Logos and uniforms of the New York Jets

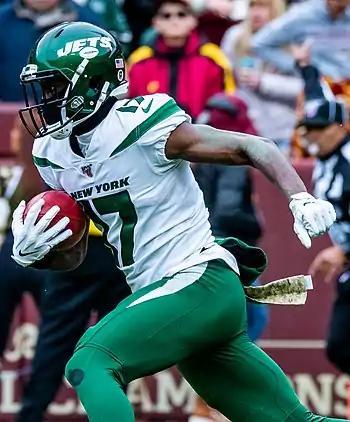
Vyncint Smith wearing the Jets' 2019–2023 "Take Flight" design.

The Jets changed their uniforms again in 2019, abandoning the team's classic look for the second time. The new design replaced the dark hunter green with a medium green that the team called "Gotham Green," and again added black to the traditional green-and-white color scheme. The primary logo was modified to be more football-shaped, with the "JETS" wordmark adjusted to make the "J" the same height as the other letters and moved slightly downward, the redesigned football graphic partially covering the lower portion of the letters "E" and "T". The serif outline "NY" behind the "JETS" wordmark was eliminated, and replaced with "NEW YORK" centered above it in smaller sans-serif italics.